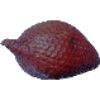
Label: salak